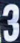
Number: 3